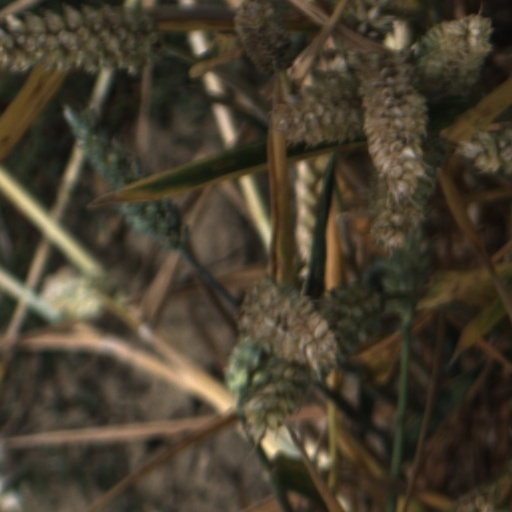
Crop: wheat